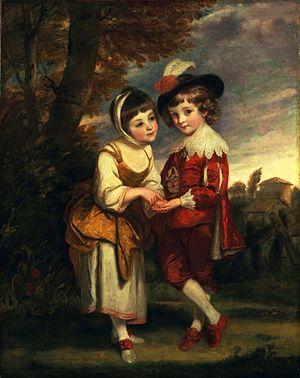
Lord Henry John Spencer était un diplomate et homme politique britannique.